Polish Air Force

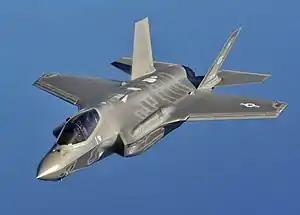
In 2020, Poland placed an order for 32 F-35A Lightning II fighters (pictured in USAF livery)

The fighter squadrons initially flew Hurricanes, then switched to Supermarine Spitfires, and eventually to North American Mustangs. 307 Squadron, like other night fighter squadrons (such as 410 Squadron Royal Canadian Air Force), flew Boulton Paul Defiants, Bristol Beaufighters and finally de Havilland Mosquitoes. The bomber squadrons were initially equipped with Fairey Battles and Vickers Wellingtons. 300 Squadron was later assigned Avro Lancasters, 301 Squadron Handley Page Halifaxes and Consolidated Liberators and 305 Squadron, de Havilland Mosquitoes and North American Mitchells. 663 Squadron (air observation/artillery spotting) flew Taylorcraft Auster IIIs and Vs. After the war, all equipment was returned to the British, but only some of the pilots and crews actually returned to Poland, with many settling in the United Kingdom, some of whom returned to Poland in 1989 after the fall of communism.